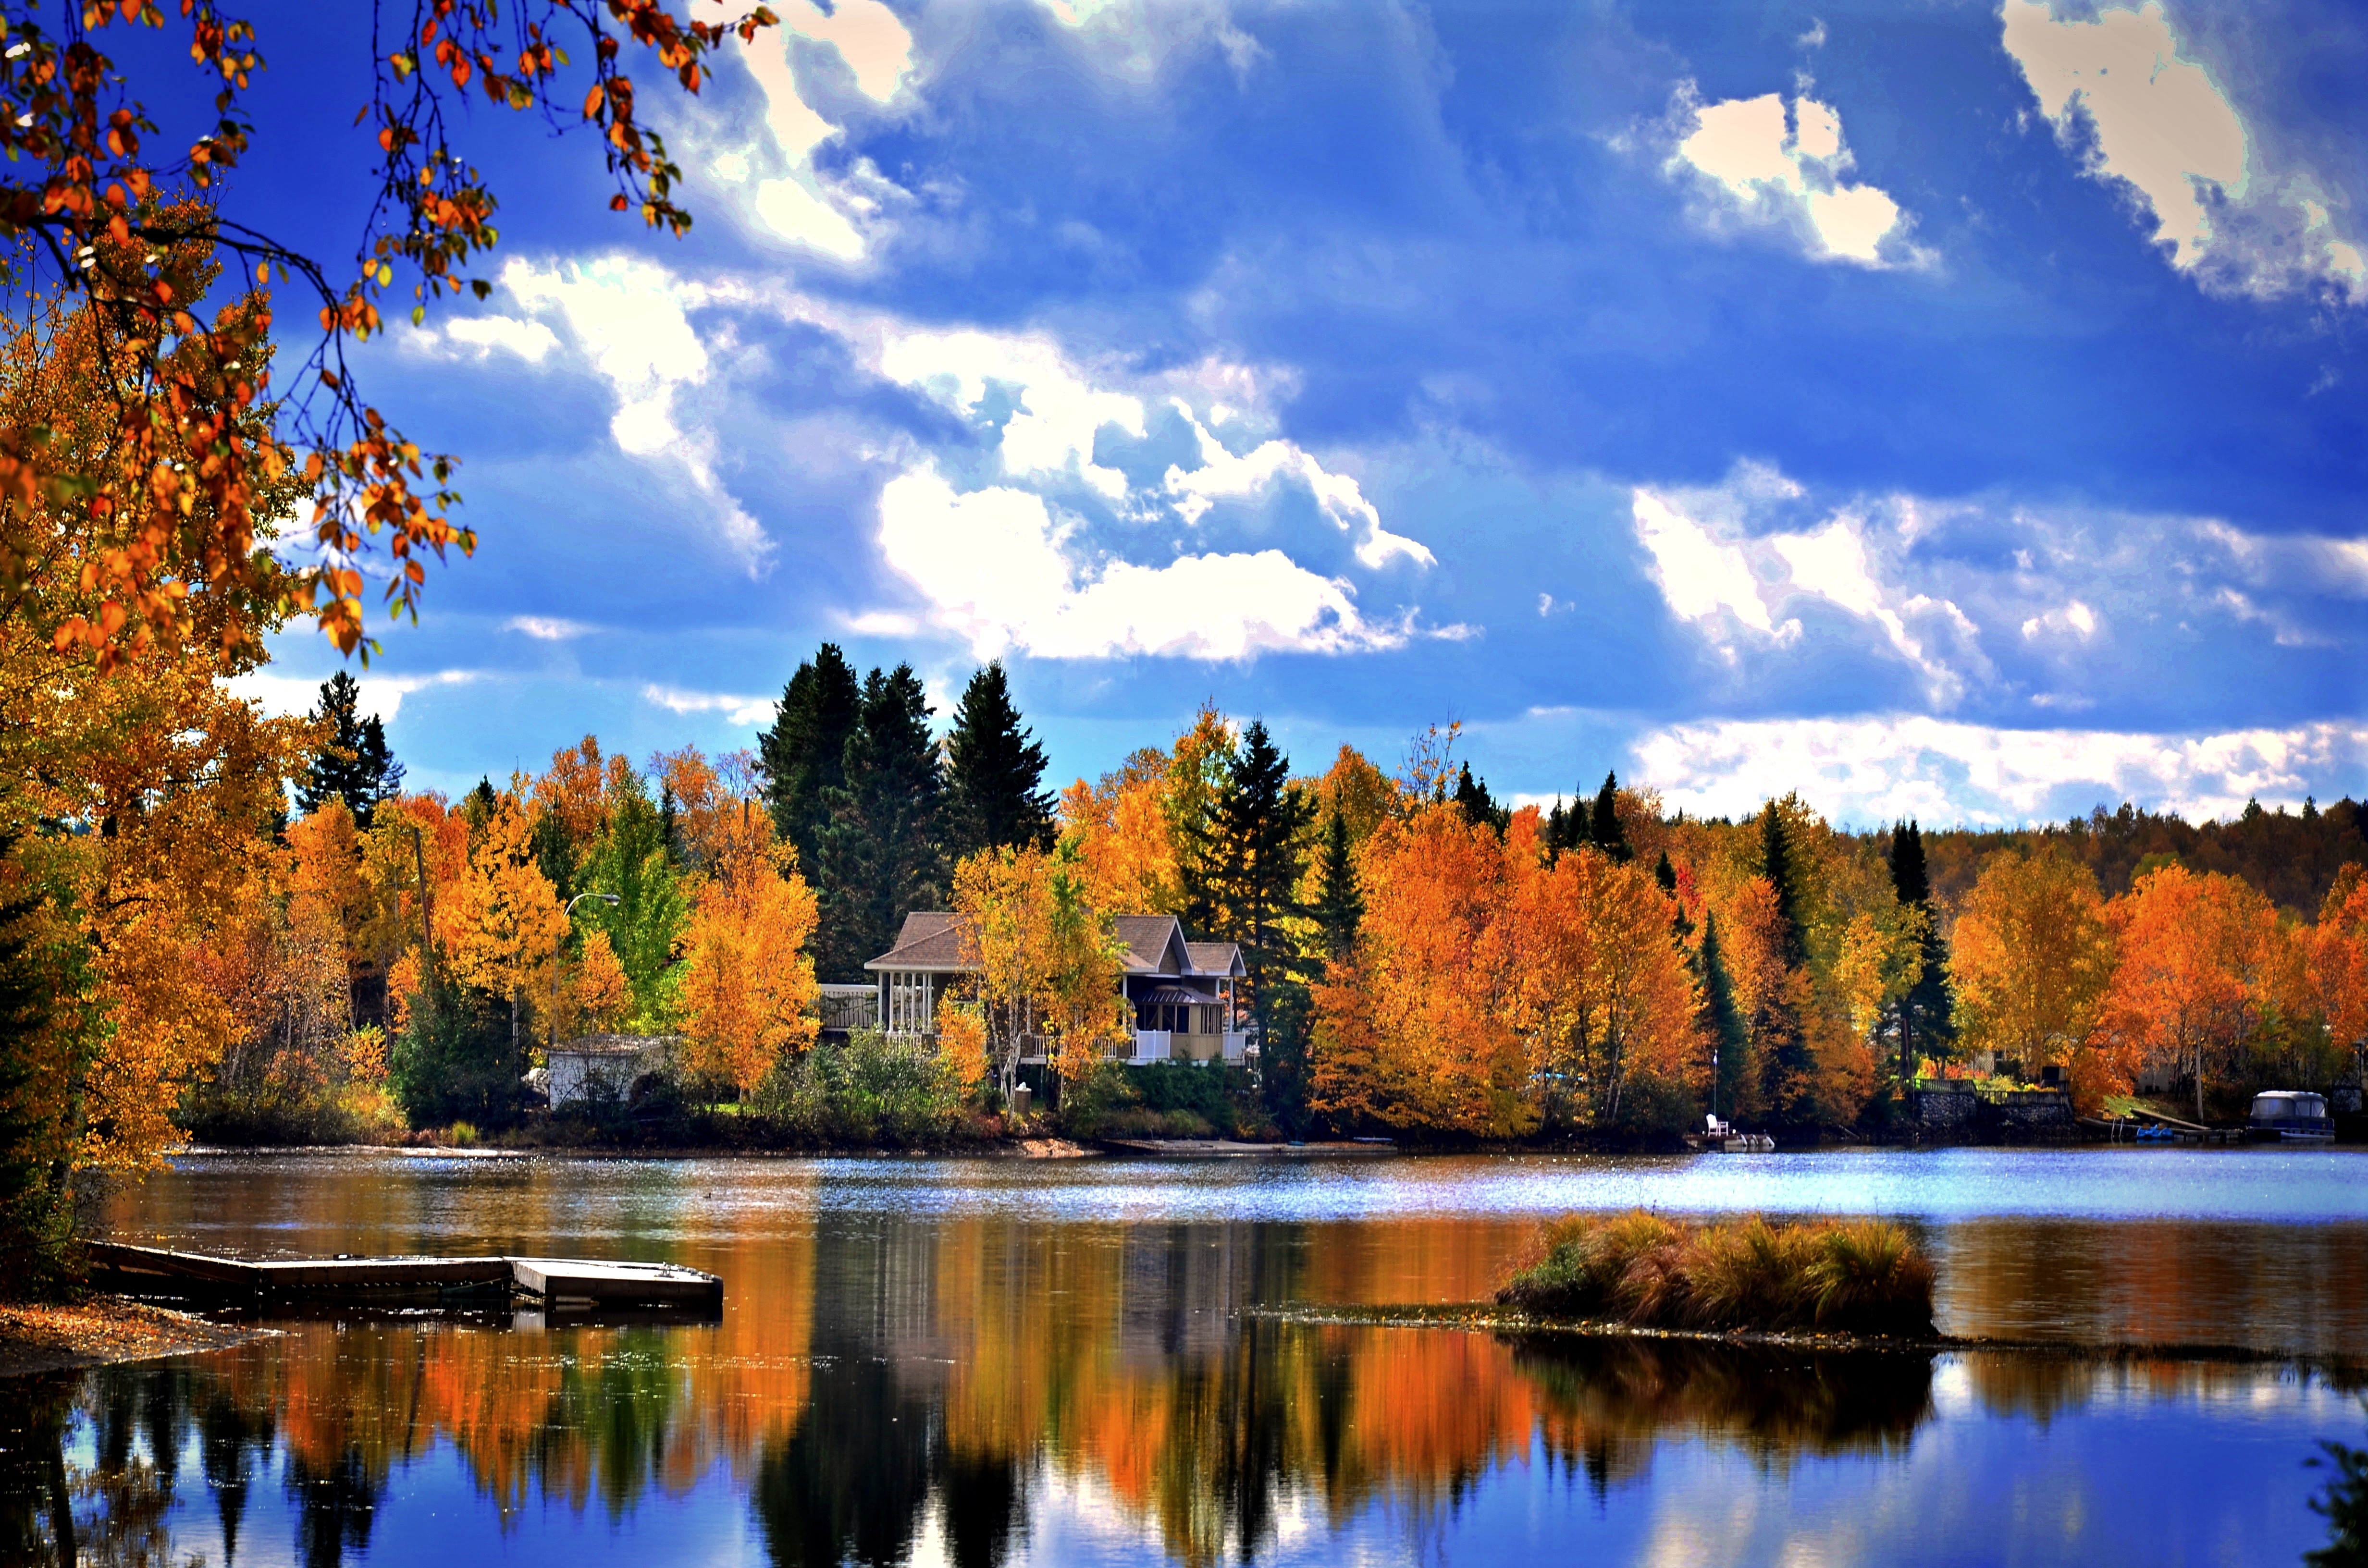
landscape, tree, water, nature, forest, cloud, sky, wood, sunlight, morning, leaf, fall, lake, river, dusk, pond, evening, reflection, autumn, park, colorful, season, trees, colors, canada, serenity, quebec, autumn leaves, autumn landscape, woody plant